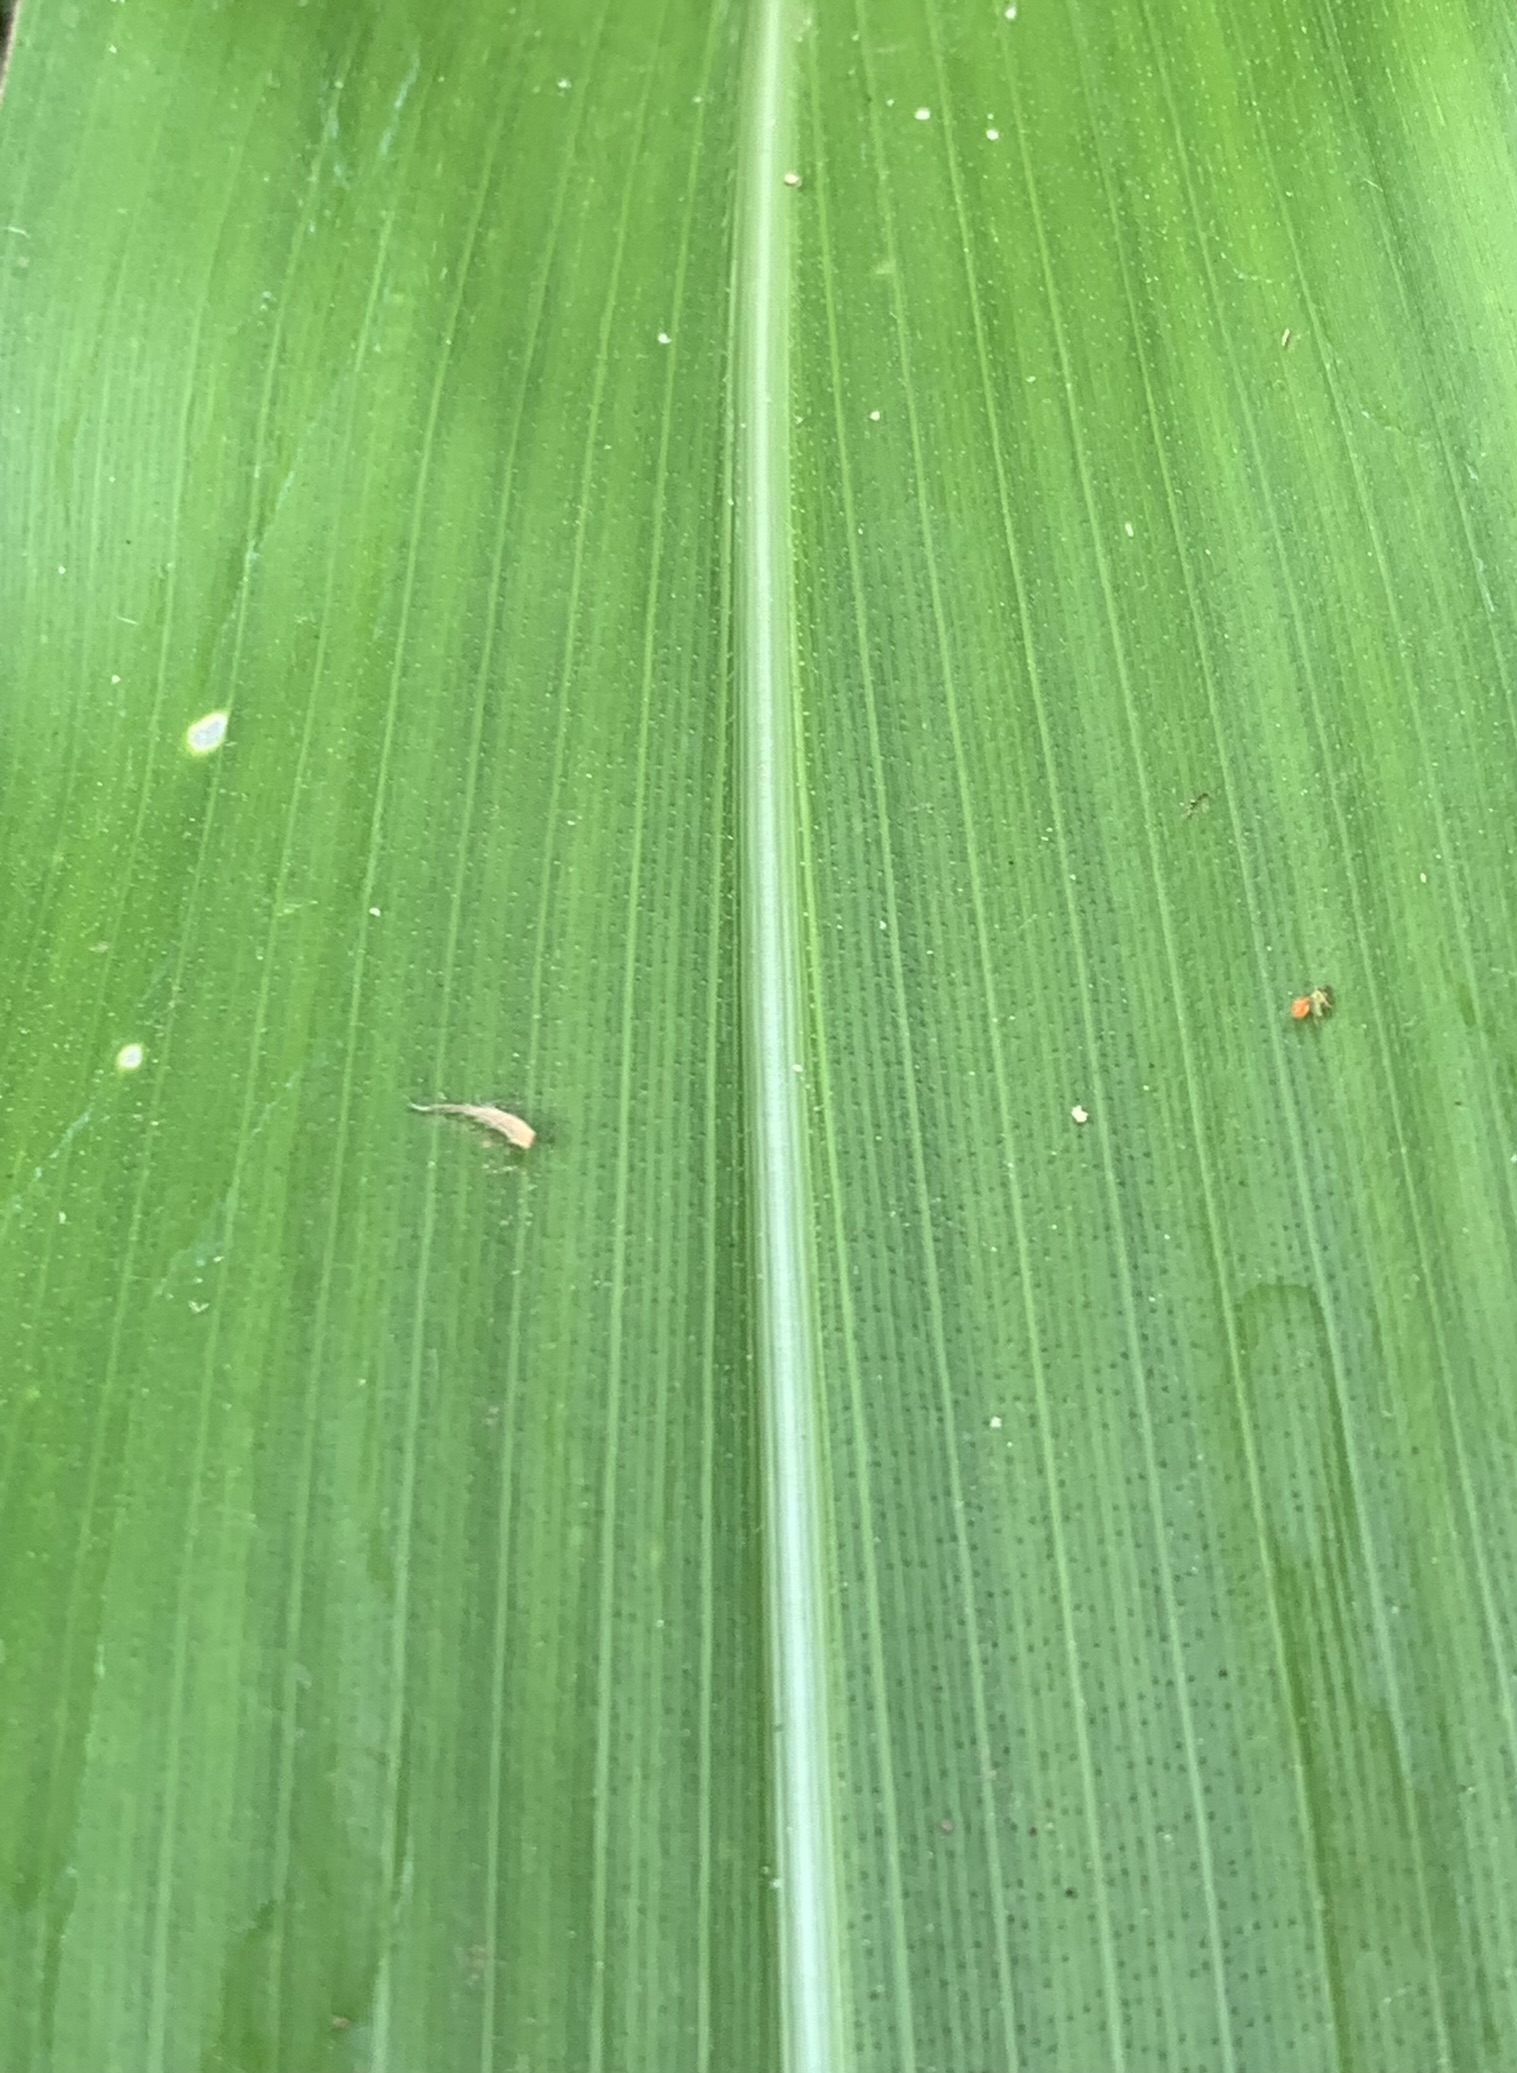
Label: Healthy